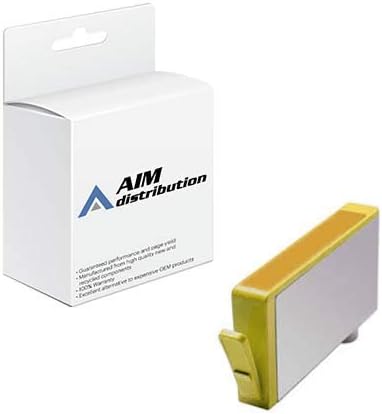
AIM Compatible Replacement for HP NO. 564XL Yellow Inkjet (750 Page Yield) (CN687WN)
Category: All Electronics
AIM Compatible Brand Inkjet (750 Page Yield) for HP DeskJet 3070A B611a / DeskJet 3520 / DeskJet 3521 / DeskJet 3522 / DeskJet 4620 / DeskJet 4622 / PhotoSmart 210 / PhotoSmart 5510 -B111a / PhotoSmart 5511 -B111j / PhotoSmart 5512 -B111a / PhotoSmart 5514 -B111h / PhotoSmart 5515 -B111a / PhotoSmart 5515 -B111h / PhotoSmart 5520 / PhotoSmart 5522 / PhotoSmart 5524 / PhotoSmart 5525 / PhotoSmart 6510 / PhotoSmart 6510 -B211a / PhotoSmart 6512 -B211a / PhotoSmart 6515 -B211a / PhotoSmart 6520 / PhotoSmart 6525 / PhotoSmart 7510 / PhotoSmart 7510 -C311a / PhotoSmart 7515 -C311a / PhotoSmart 7520 / PhotoSmart 7525 / PhotoSmart All-in-One B010 / PhotoSmart All-in-One B109 / PhotoSmart All-in-One B110 / PhotoSmart B209A / PhotoSmart B210A / PhotoSmart B8550 / PhotoSmart B8850 / PhotoSmart C309A / PhotoSmart C309G / PhotoSmart C309N / PhotoSmart C310A / PhotoSmart C410A / PhotoSmart C510A / PhotoSmart C5300 / PhotoSmart C5324 / PhotoSmart C5370 / PhotoSmart C5373 / PhotoSmart C5380 / PhotoSmart C5383 / PhotoSmart C5388 / PhotoSmart C5390 / PhotoSmart C5393 / PhotoSmart C6300 / PhotoSmart C6324 / PhotoSmart C6340 / PhotoSmart C6350 / PhotoSmart C6375 / PhotoSmart C6380 / PhotoSmart C6383 / PhotoSmart C6388 / PhotoSmart D5400 / PhotoSmart D5445 / PhotoSmart D5460 / PhotoSmart D5460A / PhotoSmart D5468 / PhotoSmart D7500 / PhotoSmart D7560 / PhotoSmart D7560A / PhotoSmart Plue / PhotoSmart Plus -B209a / PhotoSmart Plus -B210 Series / PhotoSmart Premium C309 Series / PhotoSmart Premium C310a / PhotoSmart Premium C410b / PhotoSmart Premium Fax / PhotoSmart Premium Fax / PhotoSmart Premium Fax e-All-InOne-C410a / PhotoSmart Premium Touch WebSmart / PhotoSmart Premium Web -C309n / PhotoSmart Premium -C310a / PhotoSmart Premium -C310b / PhotoSmart Premium -C310c / PhotoSmart PremiumFax -C410a / PhotoSmart Pro B8550 / PhotoSmart Pro B8553 / PhotoSmart Pro B8558 / PhotoSmart e-Station eAll-In-One -C510
Features: AIM Compatible Replacement for HP NO. 564XL Yellow Inkjet (750 Page Yield) (CN687WN) | Our compatible toner, inkjet cartridges, ribbons, copier, fax and other supplies are constructed to original OEM specifications. Guaranteed Superior Quality to Meet or Exceed High Priced OEM Products. | Our Products are manufactured with new components and air-sealed in an ISO-9001, ISO-9002, ISO-14001 quality certified factory. Our Products are Engineered and Manufactured for use in 110V machines (unless specified in title) in North America. The use of our supplies does not void your machines warranty. | Manufacturer Brand Names, Reference Part Numbers and Logos are registered trademarks of their respective owners. Any and all brand name designations or references are made solely for purposes of demonstrating compatibility. | Pictures are used as Reference. Products are based on Description. All Products are sold in Retail Packaging. Retail Packaging is Subject to Change.